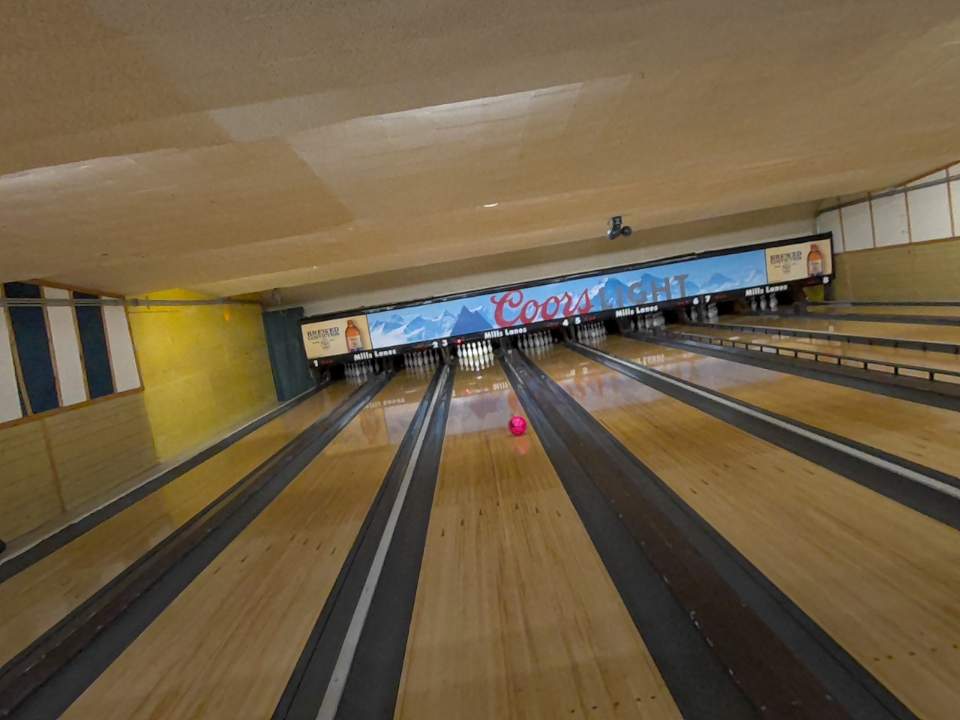
Object: bowling_ball